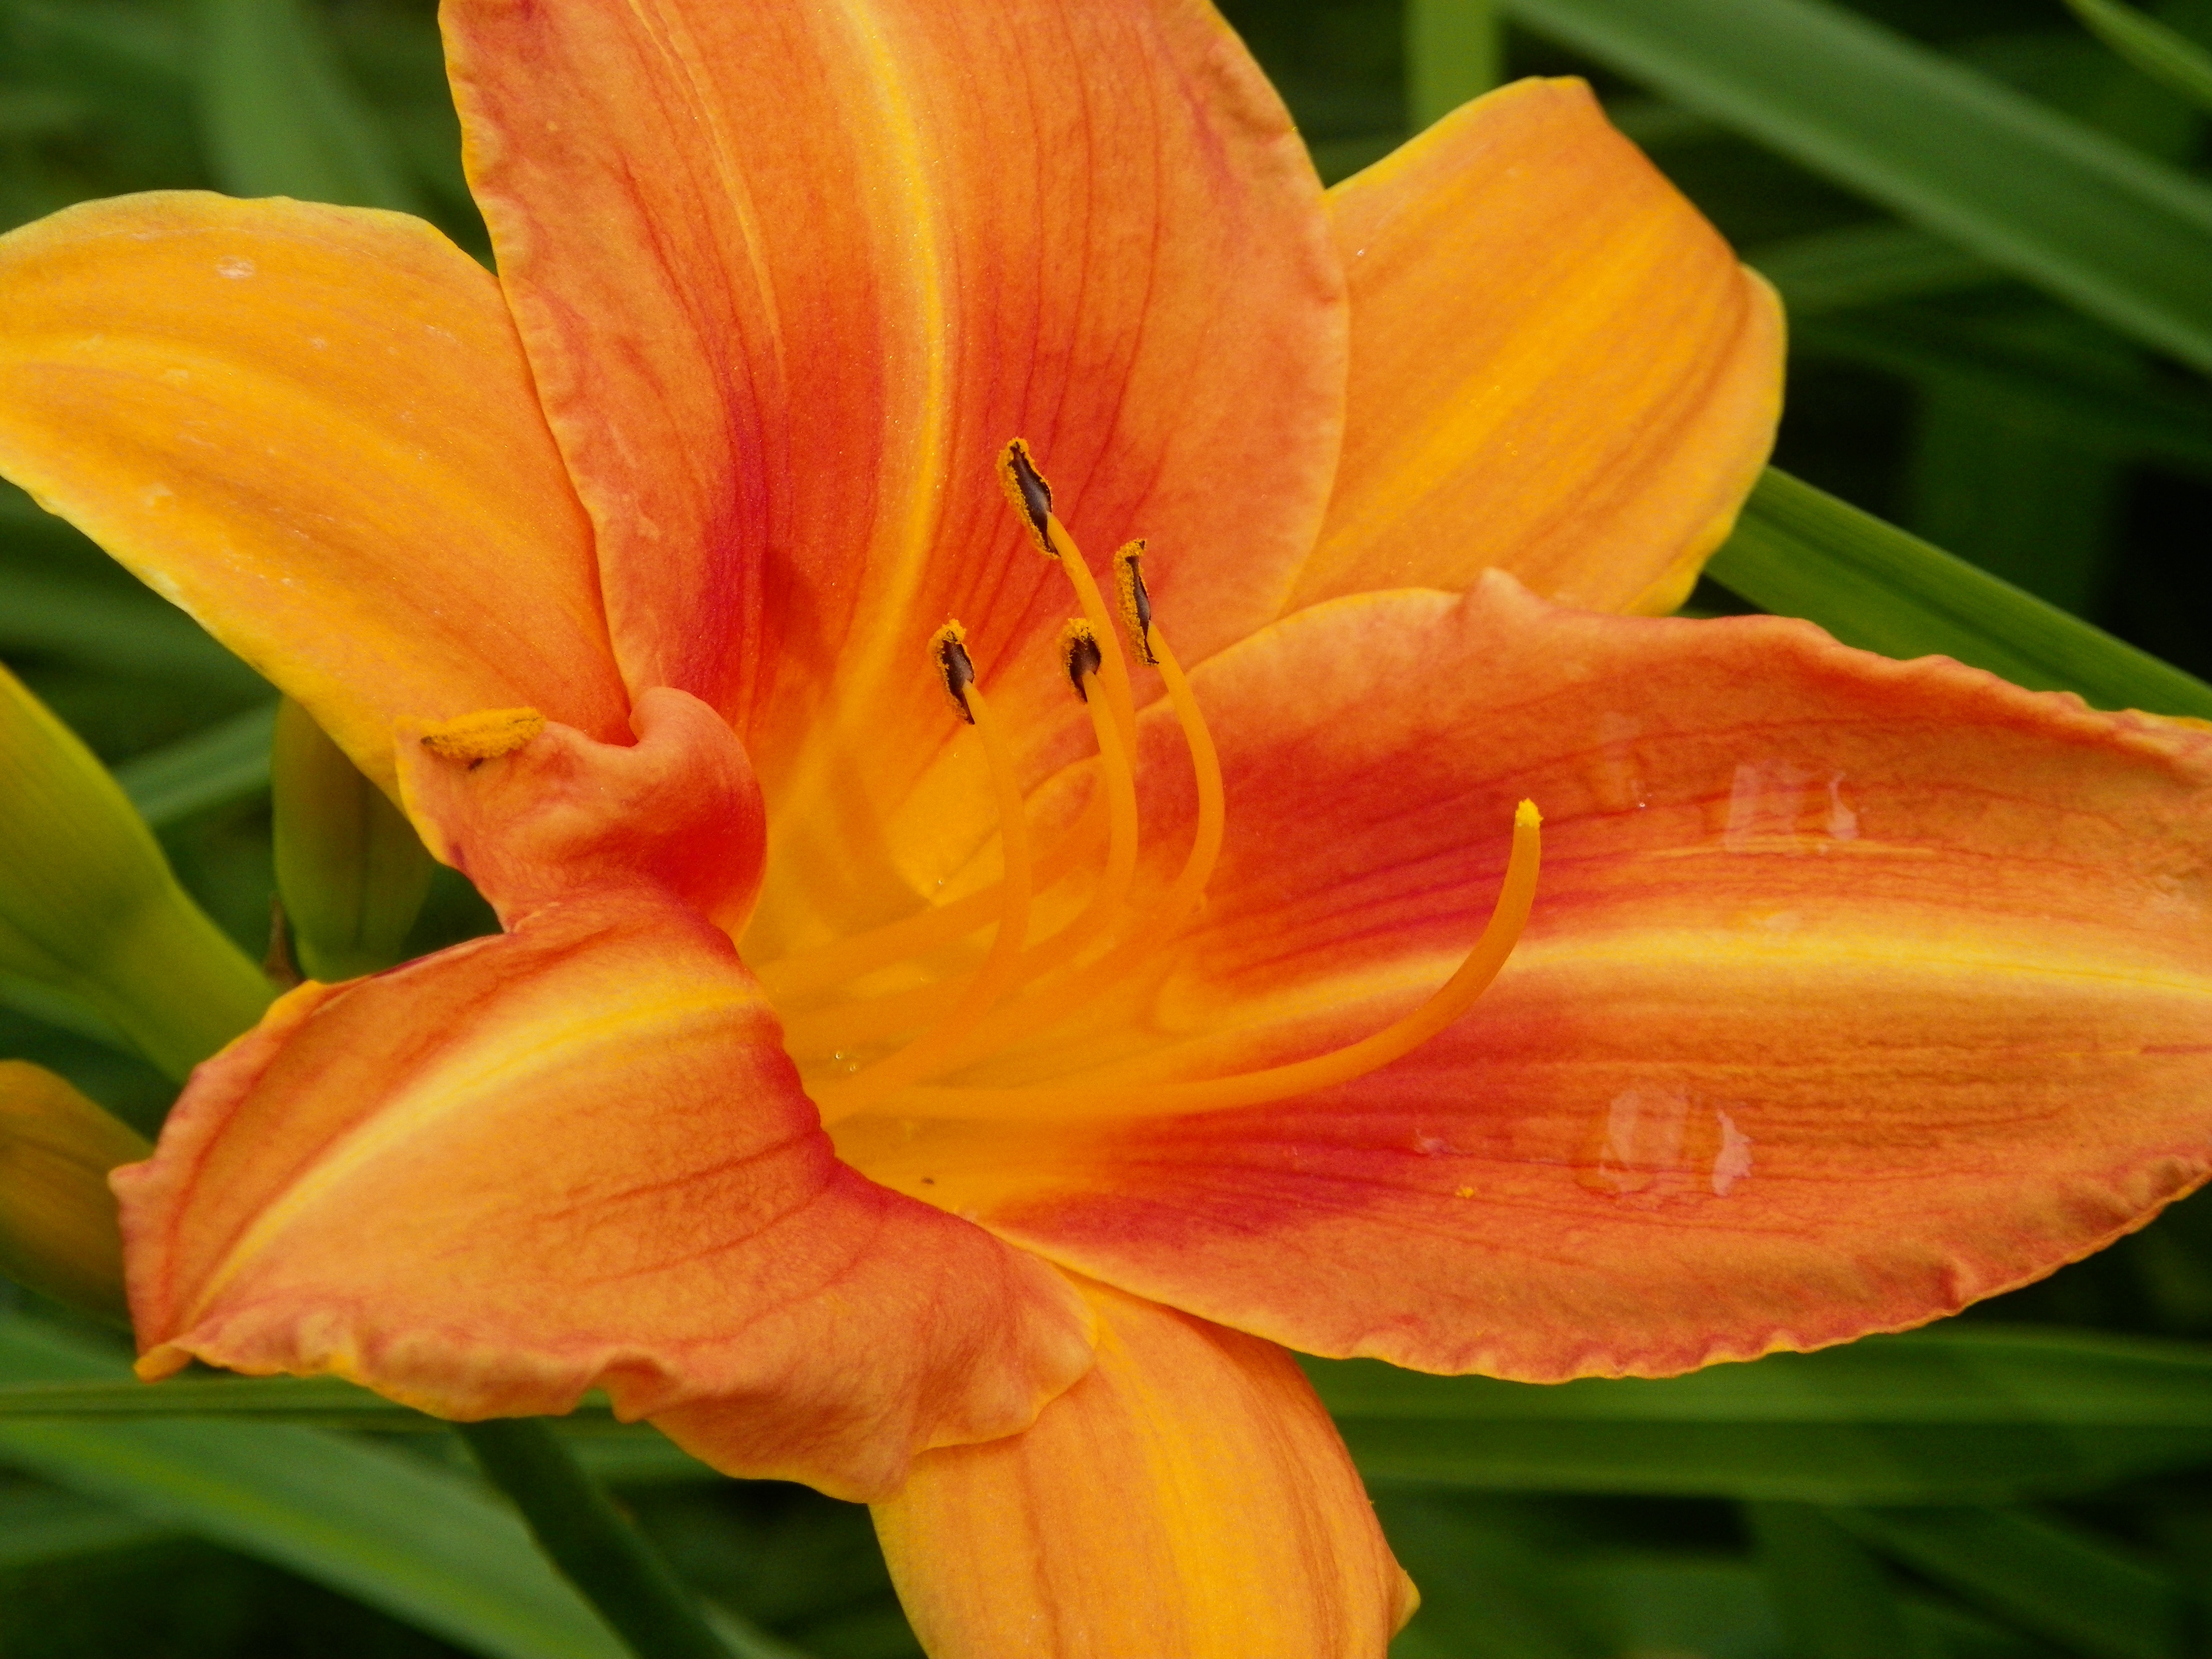
plant, flower, petal, orange, pollen, blooming, colorful, yellow, pistil, stamen, lily, daylily, macro photography, orange lily, plant stem